Dune hairy-footed gerbil

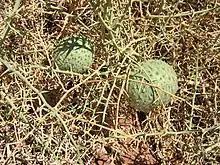
Dune hairy-footed gerbil burrows are often concealed under "Acanthosicyos horridus" plants

This gerbil is endemic to the deserts of western Namibia, where it occurs in areas with high or low sand dunes, and in dune hummocks. Its range consists of an area near the coast between Swakopmund and Lüderitz. It favours habitats with shifting sand and some plant life, avoiding hard compact dune valley floors. The burrow is often dug beside "Trianthema hereroensis" or "Stipagrostis sabulicola" plants, whose roots stabilise the soil, or in the hummocks of spiny growth formed by "Acanthosicyos horridus" (nara) plants.